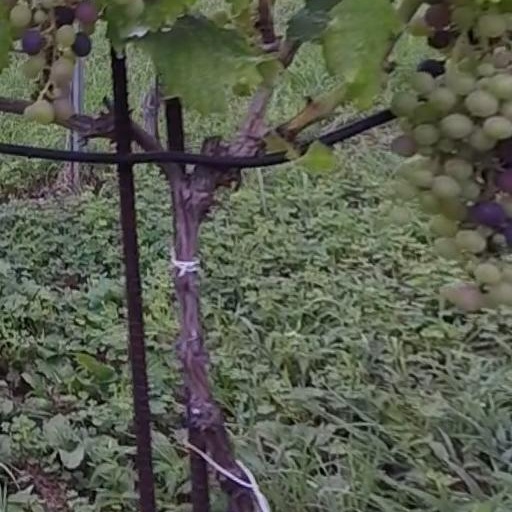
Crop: grape